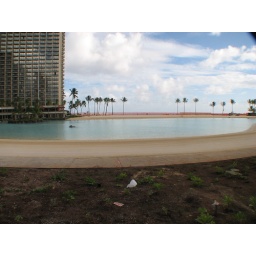
The lagoon is nearly complete here. A promenade and sandy beach all the way around the lagoon (Hilton tower in background).